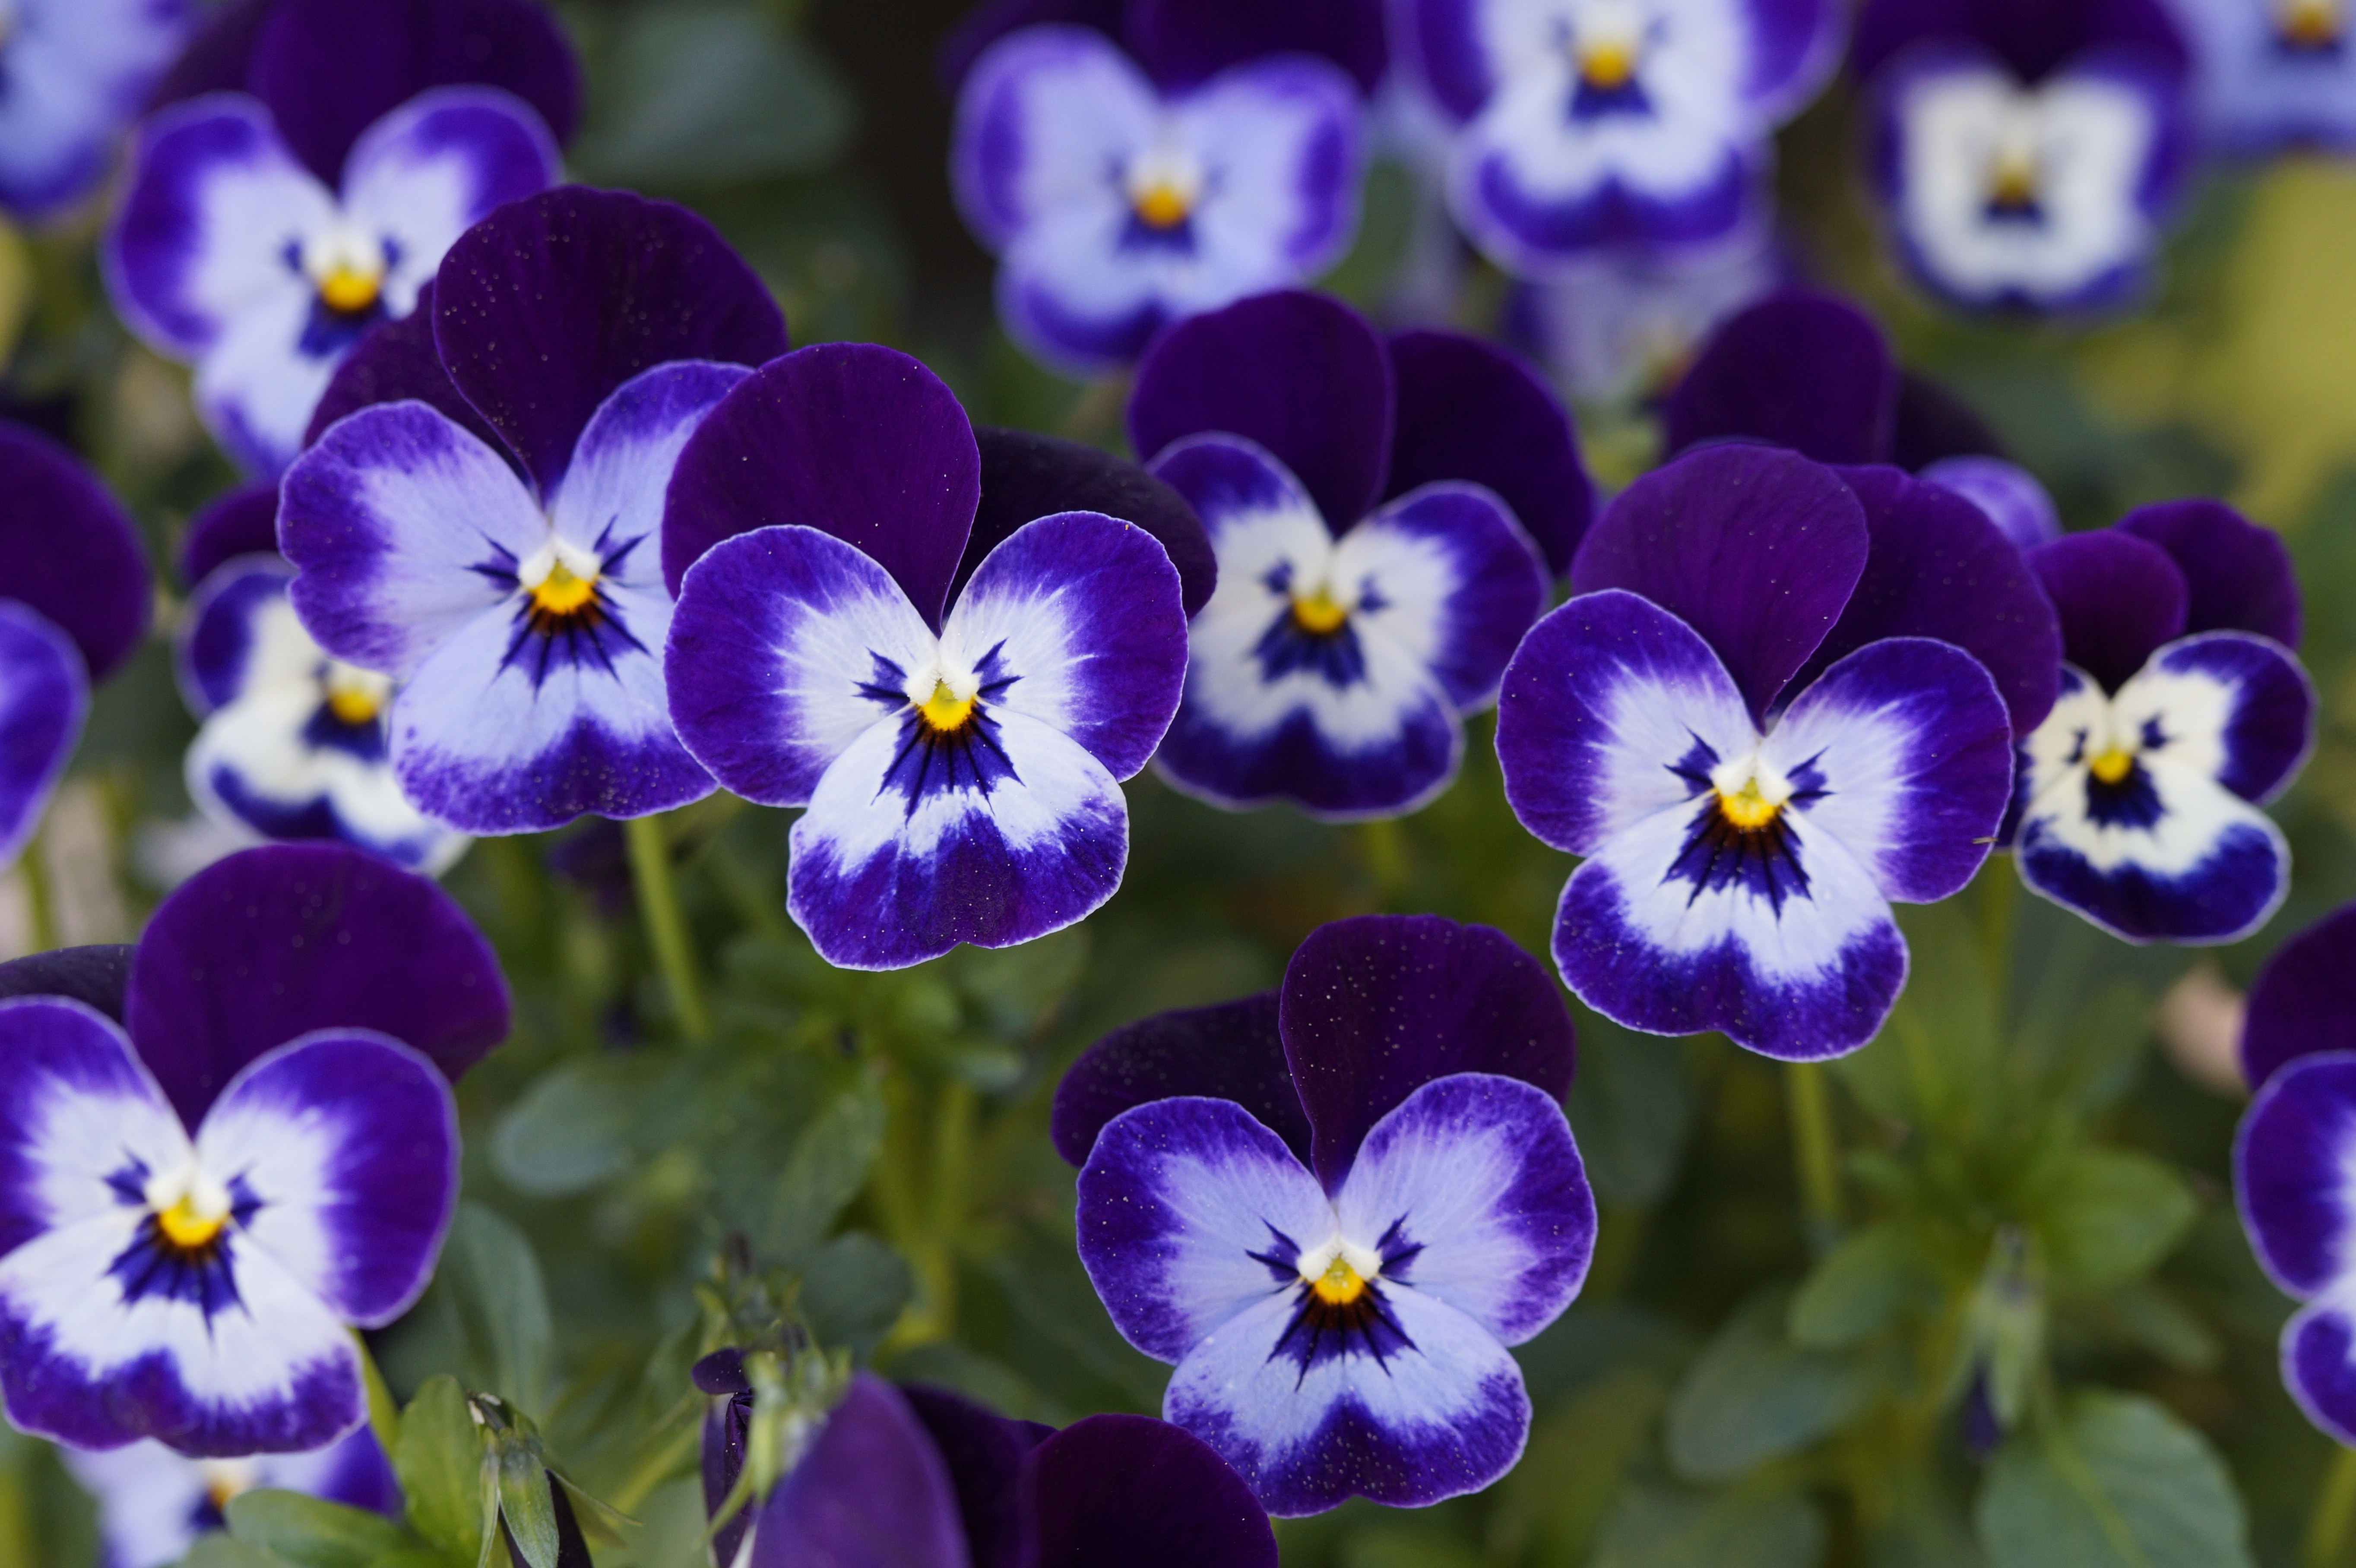
plant, flower, purple, petal, bloom, blue, flora, flowers, viola, many, macro photography, pansy, flowering plant, annual plant, land plant, violet family